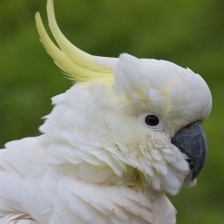
Species: COCKATOO
Scientific name: CACATUIDAE
ImageNet parent category: sulphur-crested_cockatoo